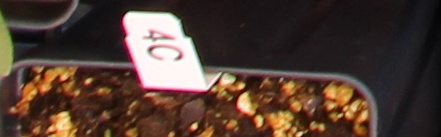
Label: Sugar beet